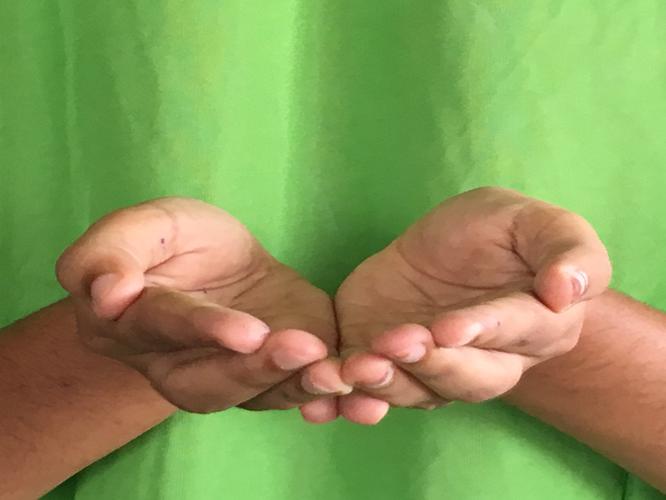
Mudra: Pushpaputa
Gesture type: double_hand